P400-class patrol vessel

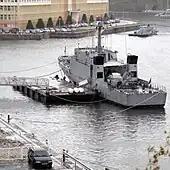
"La Fougueuse" awaiting decommissioning near Recouvrance Bridge in summer 2009

In May 2009, "La Fougueuse" arrived in Brest to be decommissioned, the first of the P400 class to be taken out of service.